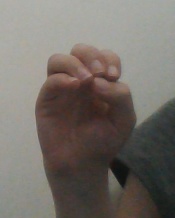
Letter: ha